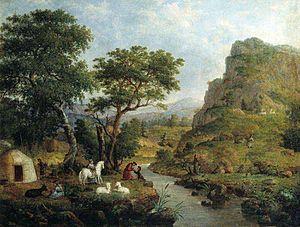
Anton Mikhaïlovitch Legachov, également orthographié Legachev ou Legachiov, né en 1798 à Lipovka dans le district de Louninski et mort en 1865 à Saint-Pétersbourg, est un peintre paysagiste et portraitiste russe.